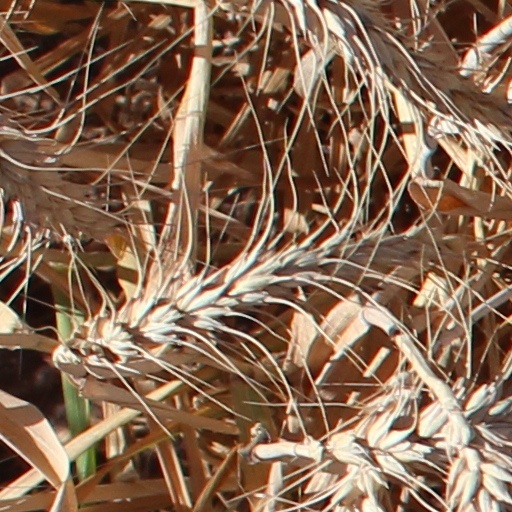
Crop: wheat